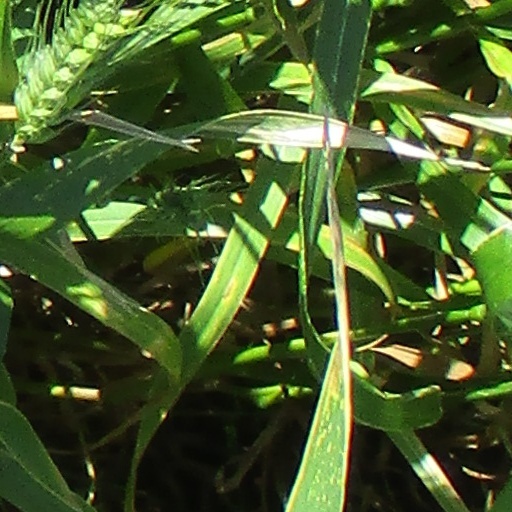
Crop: wheat